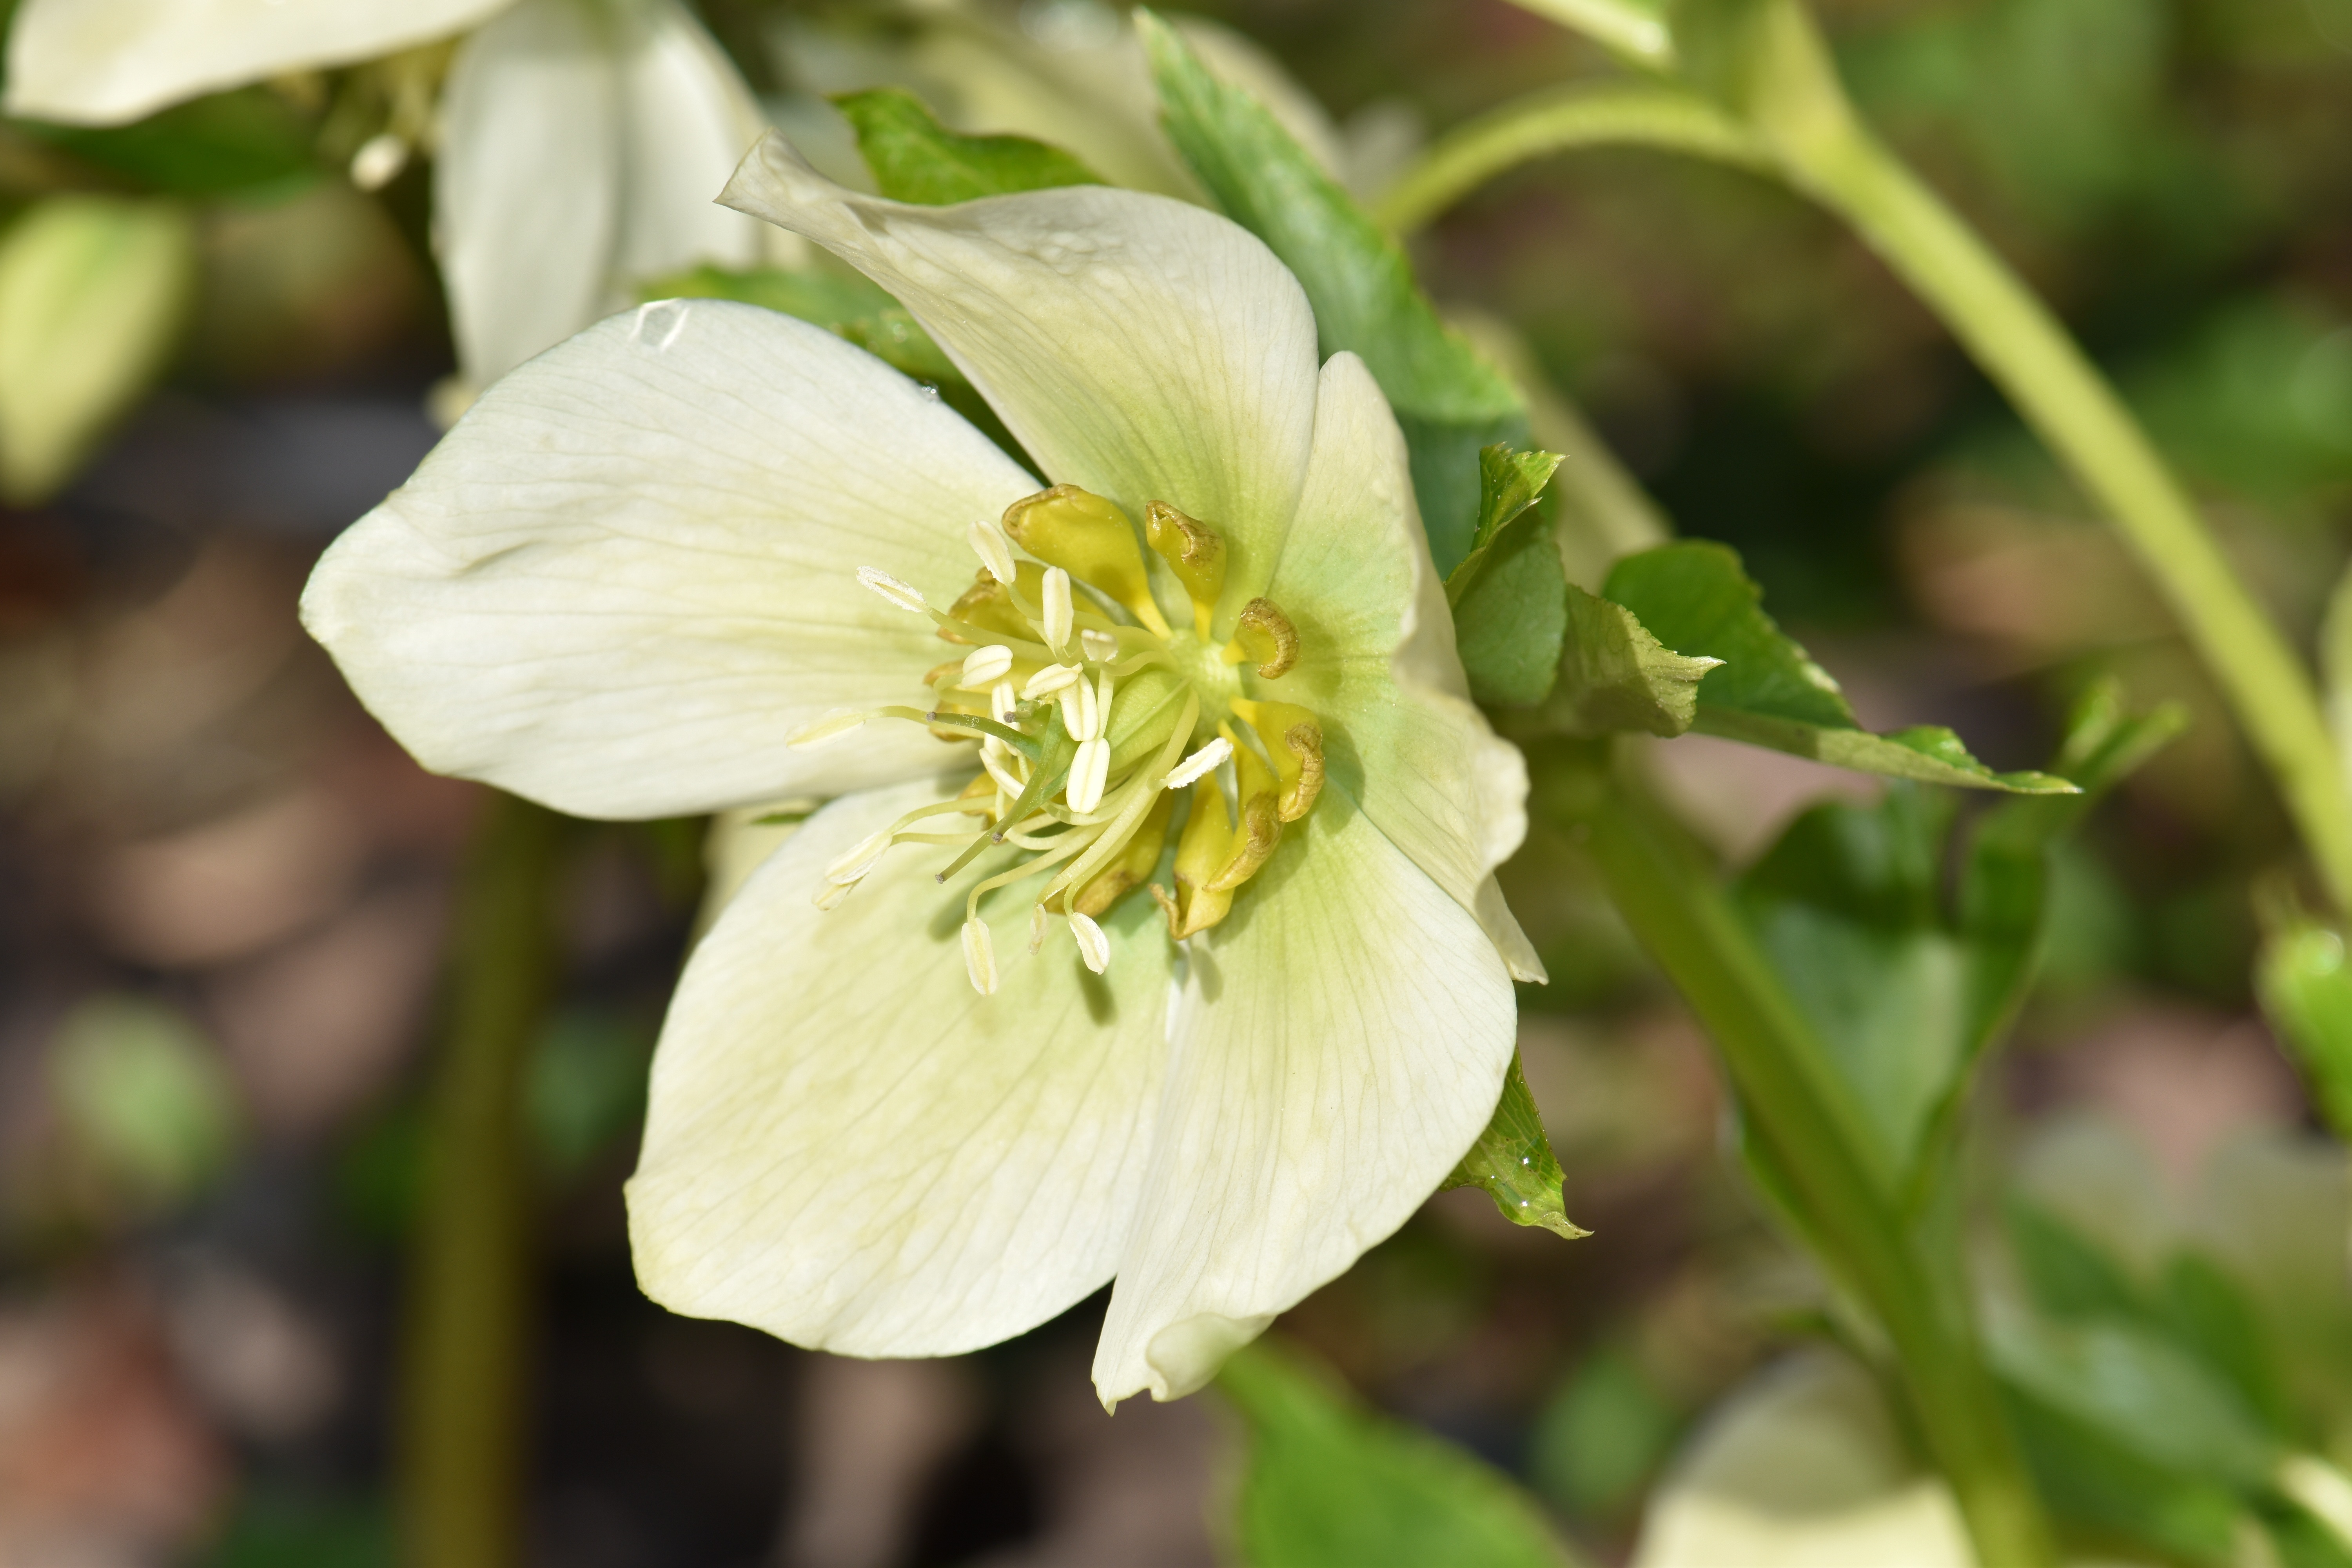
nature, blossom, plant, white, flower, petal, bloom, spring, macro, botany, garden, close, flora, wildflower, close up, pistil, species, spring flowers, early bloomer, macro photography, datailaufnahme, flowering plant, hellebore, christmas rose, plant stem, land plant